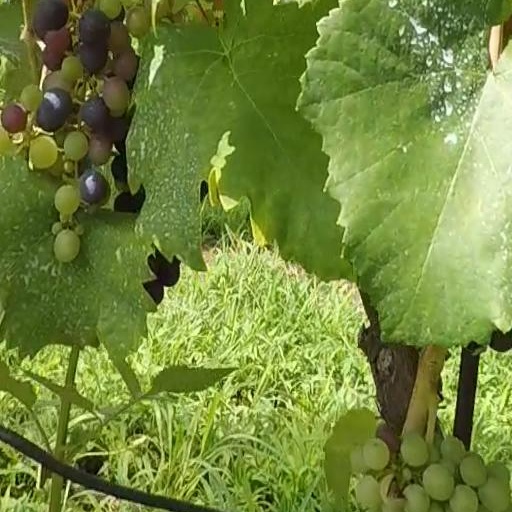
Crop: grape